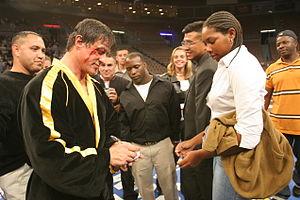
Rocky est une série cinématographique écrite par Sylvester Stallone, dont il incarne le personnage principal. Elle raconte la vie d'un boxeur italo-américain des quartiers pauvres de Philadelphie devenu champion du monde de boxe puis luttant sans cesse pour conserver son titre et son honneur.
Rocky Balboa est un film américain sorti en 2006, écrit et réalisé par Sylvester Stallone. C'est le sixième film de la série débutée en 1976.